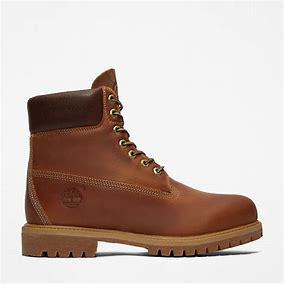
Brand: Timberland
Model: 6 Inch